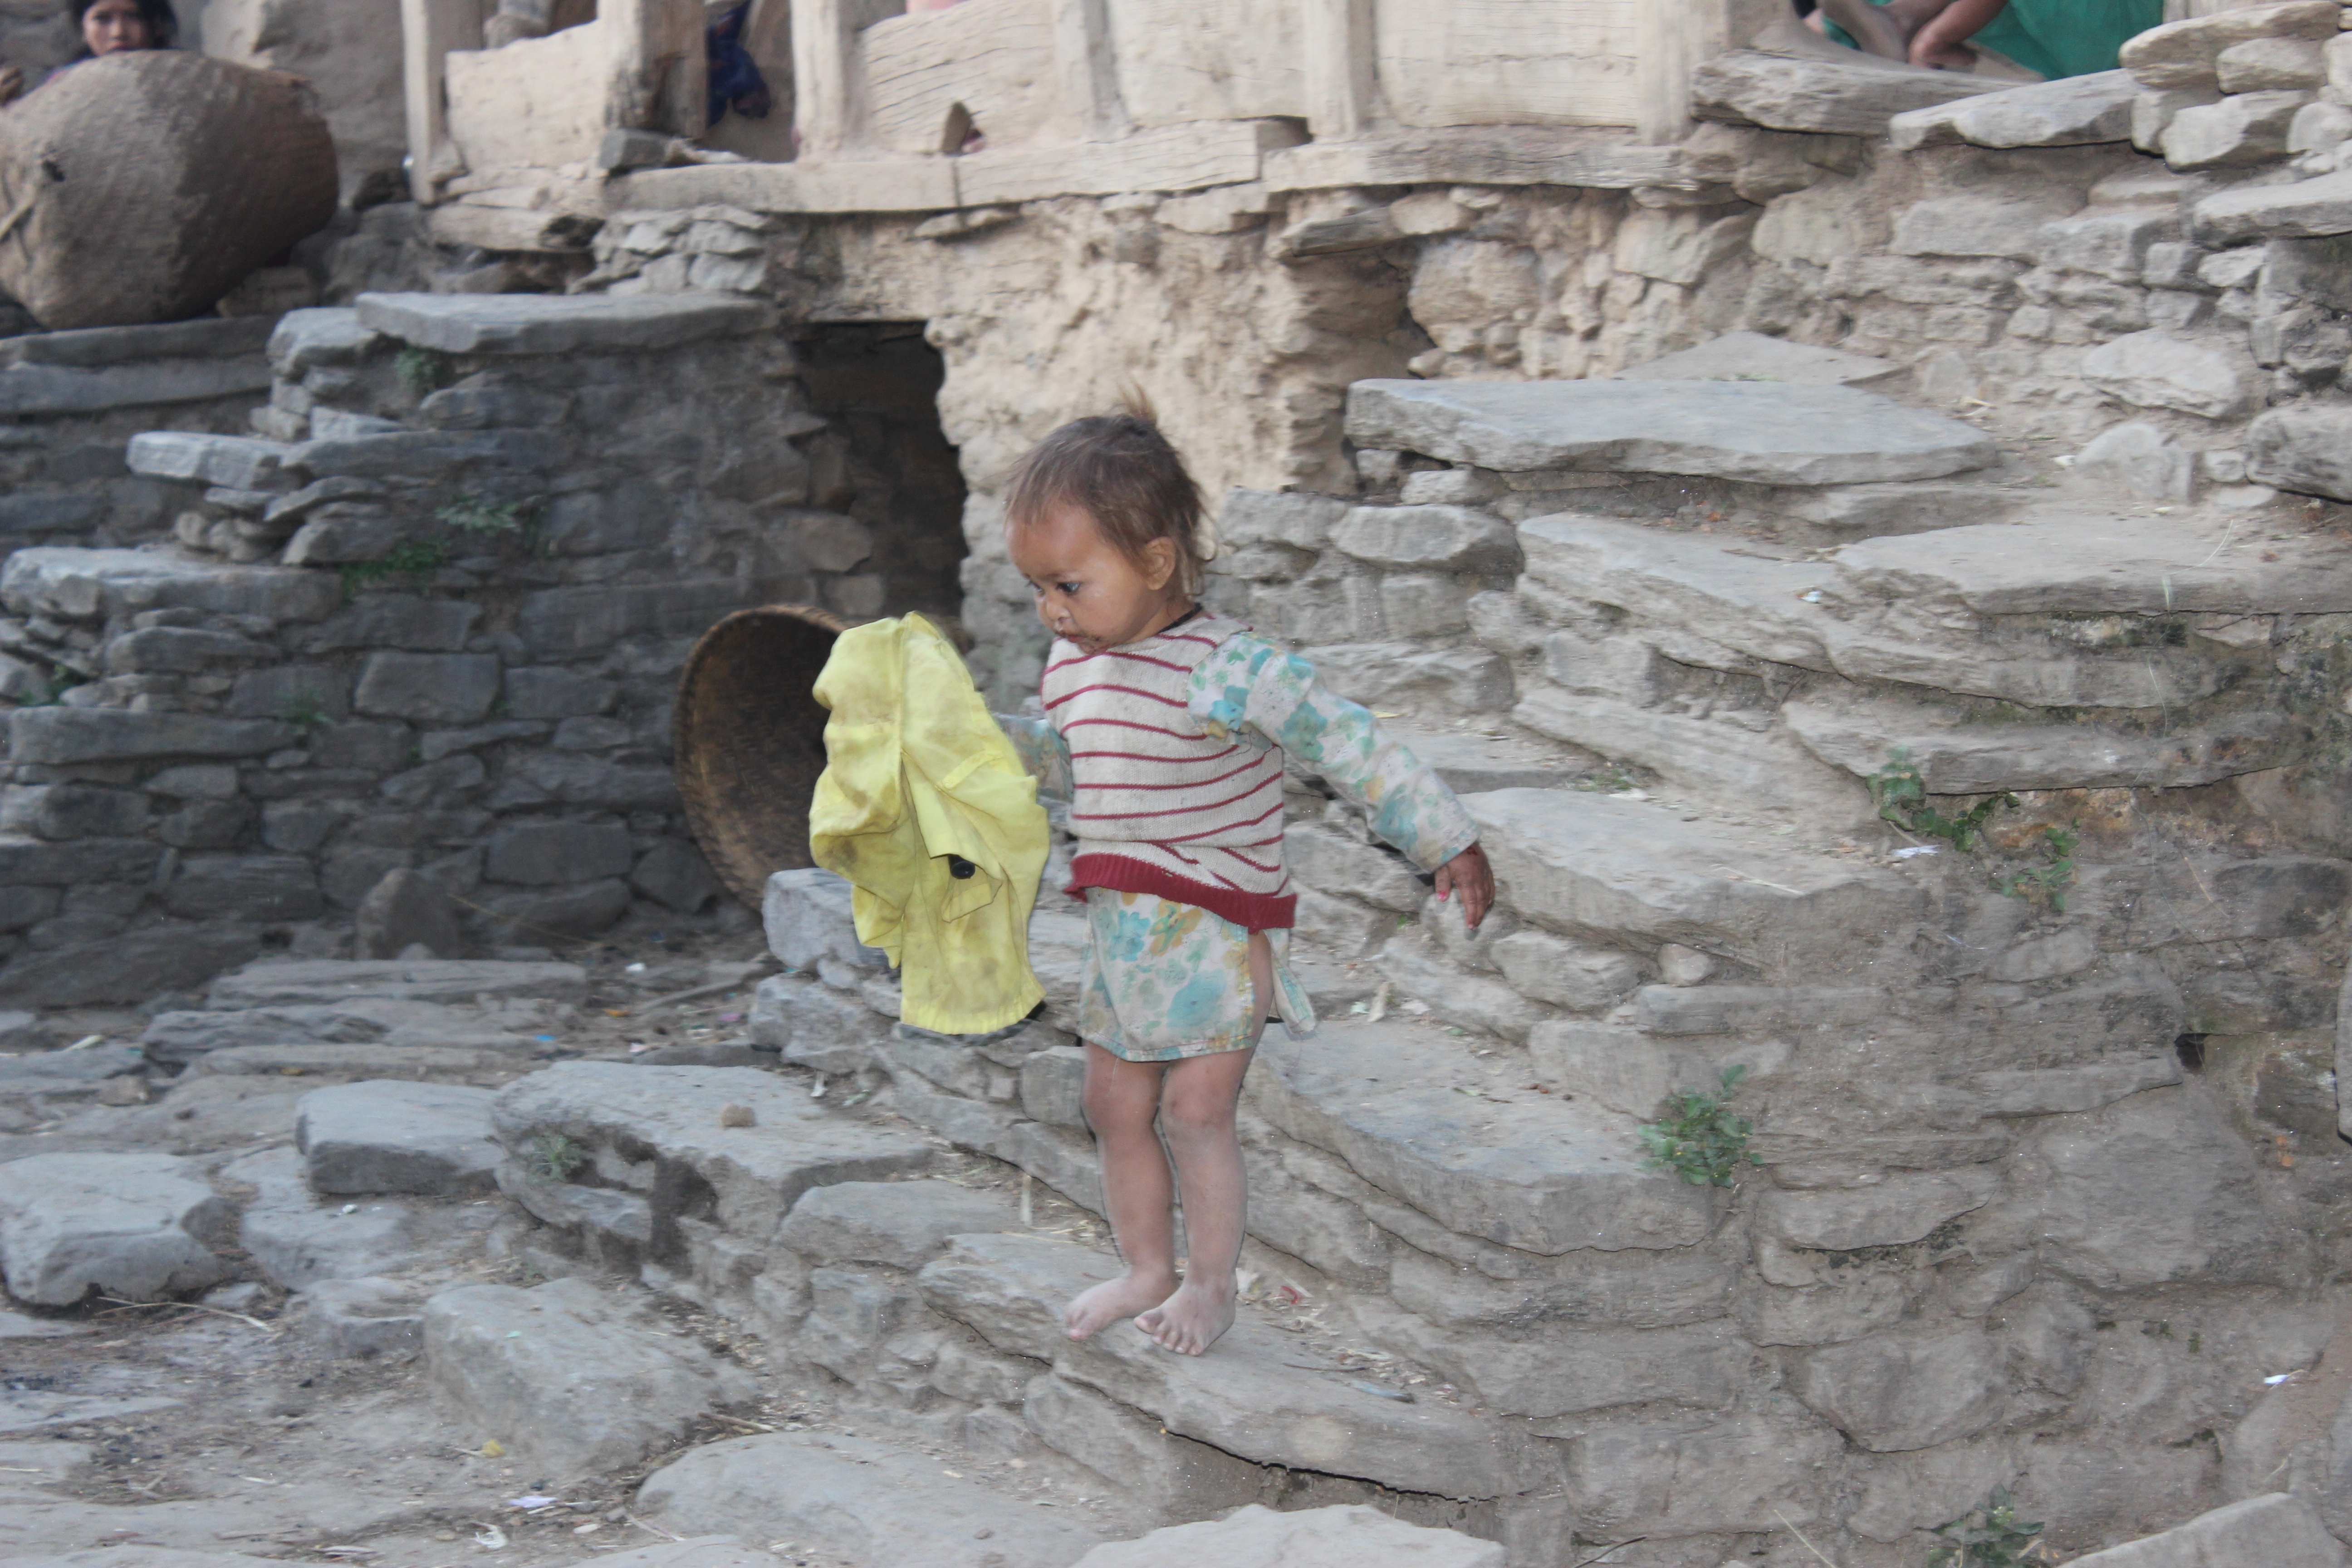
rock, terrain, geology, temple, wadi, archaeological site, ancient history